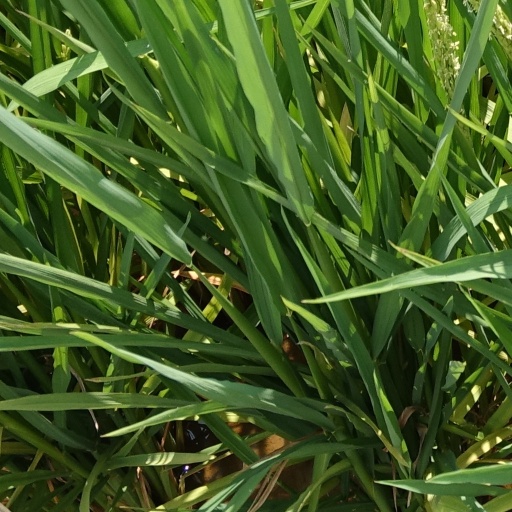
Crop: rice